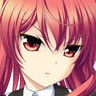
Portrait style: Anime Portrait